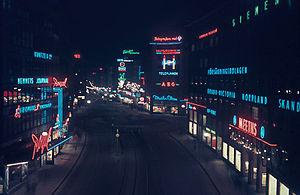
Les enseignes lumineuses font à Stockholm autant partie du paysage urbain que l'architecture. Des panneaux publicitaires éclairés électriquement, ou des textes formés de lampes à incandescences, commencent à apparaitre au début du XXᵉ siècle. L'une des premières enseignes lumineuses, constituée de 1 361 ampoules de 25 watts, et qui vante les mérites du dentifrice Stomatol, est érigée en 1909 au sommet de l'ancien ascenseur Katarina dans le quartier de Slussen. Il s'agit aujourd'hui de la plus vieille enseigne lumineuse animée au monde.